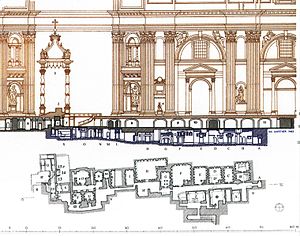
Peterskirken
Vatikanets Necropolis som befinder sig under kirken, og under de vatikanske grotter.
Peterskirken er en af verdens største kirkebygninger. Den er også kendt for sin benediktionsloggia, hvorfra en nyvalgt pave præsenteres første gang efter en afholdt konklave.